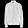
Label: Coat